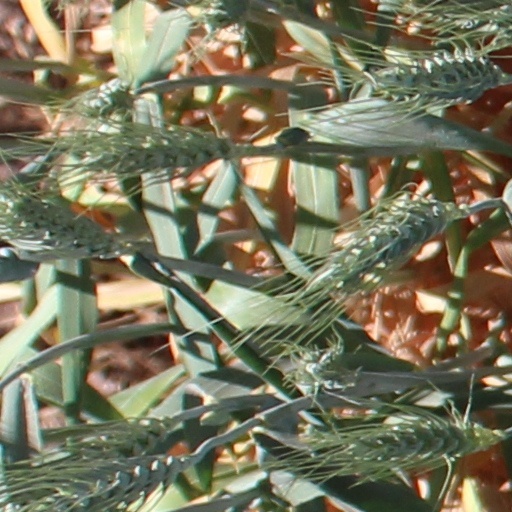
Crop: wheat